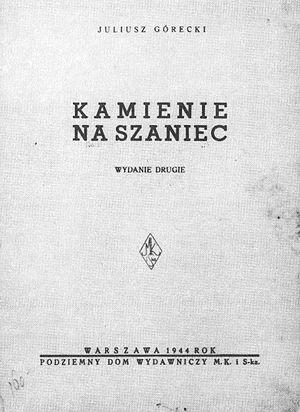
Des pierres sur le rempart est un livre témoignage d'Aleksander Kamiński, l'un des organisateurs de la résistance en Pologne pendant la Seconde Guerre mondiale. Le livre relate le déroulement et les méthodes de combat et de diversion d'une équipe de Rangs Gris dans les premières années du conflit. L'histoire est basée sur des faits et des personnages réels de l'époque de l'occupation de Varsovie par les Allemands.